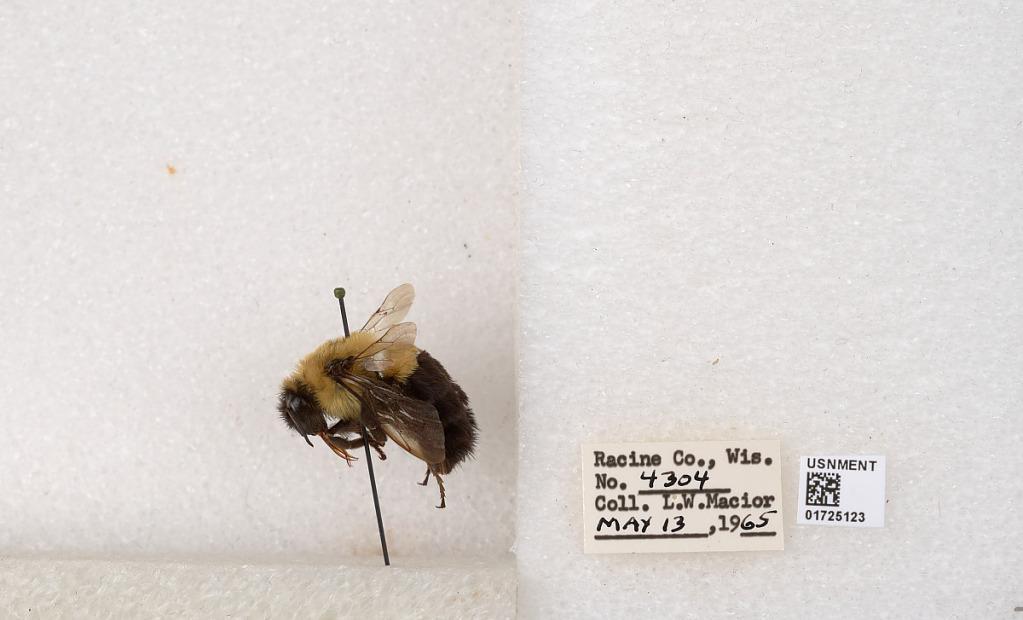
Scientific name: Bombus impatiens Cresson
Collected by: L. Macior
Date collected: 1965-5-13
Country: United States
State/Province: Wisconsin
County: Racine
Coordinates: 42.7299, -87.8123